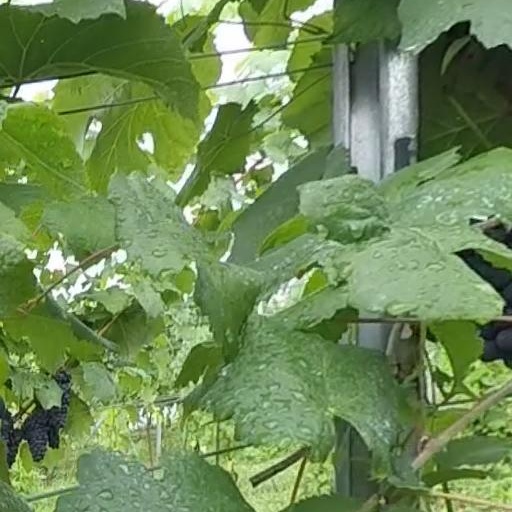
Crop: grape